Thangamalai Ragasiyam

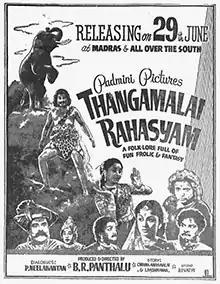
Theatrical release poster

Thangamalai Ragasiyam is a 1957 Indian Tamil-language adventure film produced and directed by B. R. Panthulu. The film stars Sivaji Ganesan, T. R. Rajakumari and Jamuna. It was simultaneously made in Kannada as "Rathnagiri Rahasya". The film was released on 29 June 1957 and emerged a success.